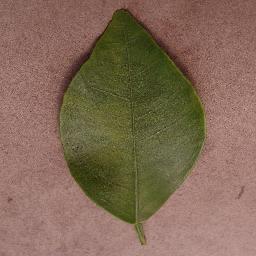
Label: Orange___Haunglongbing_(Citrus_greening)